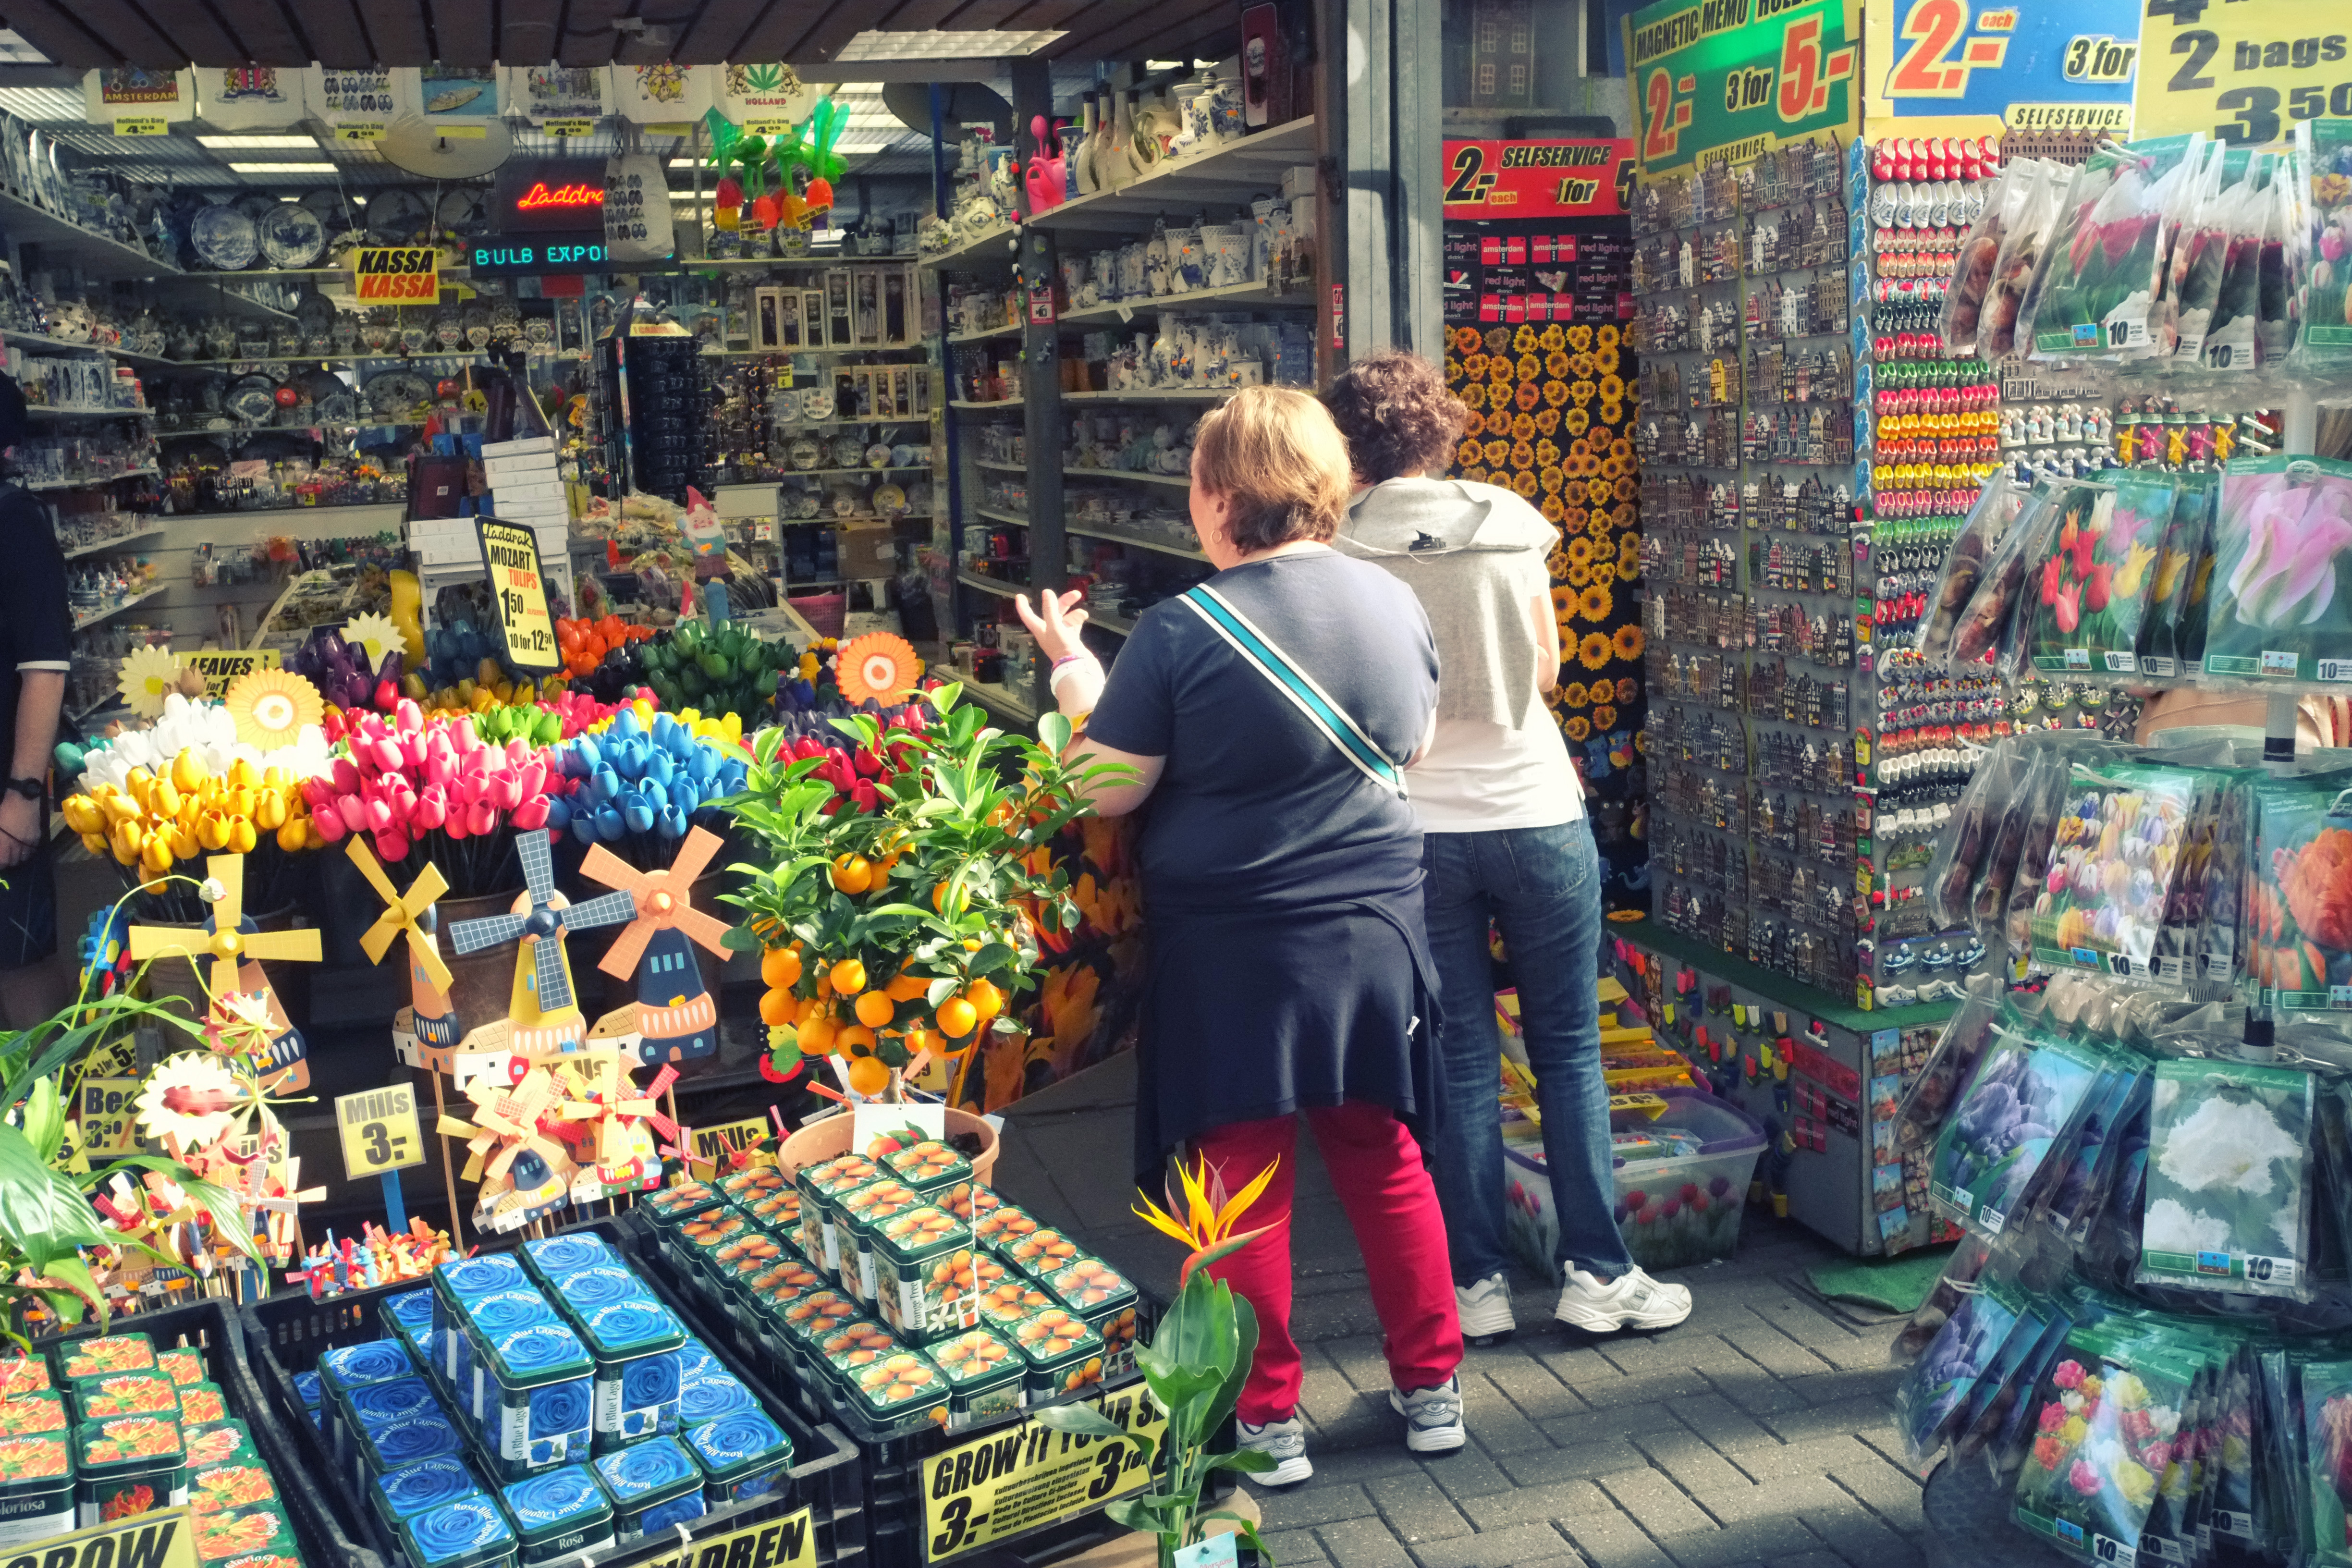
city, vendor, bazaar, market, marketplace, shopping, public space, supermarket, grocery store, floristry, retail, human settlement, convenience store, greengrocer